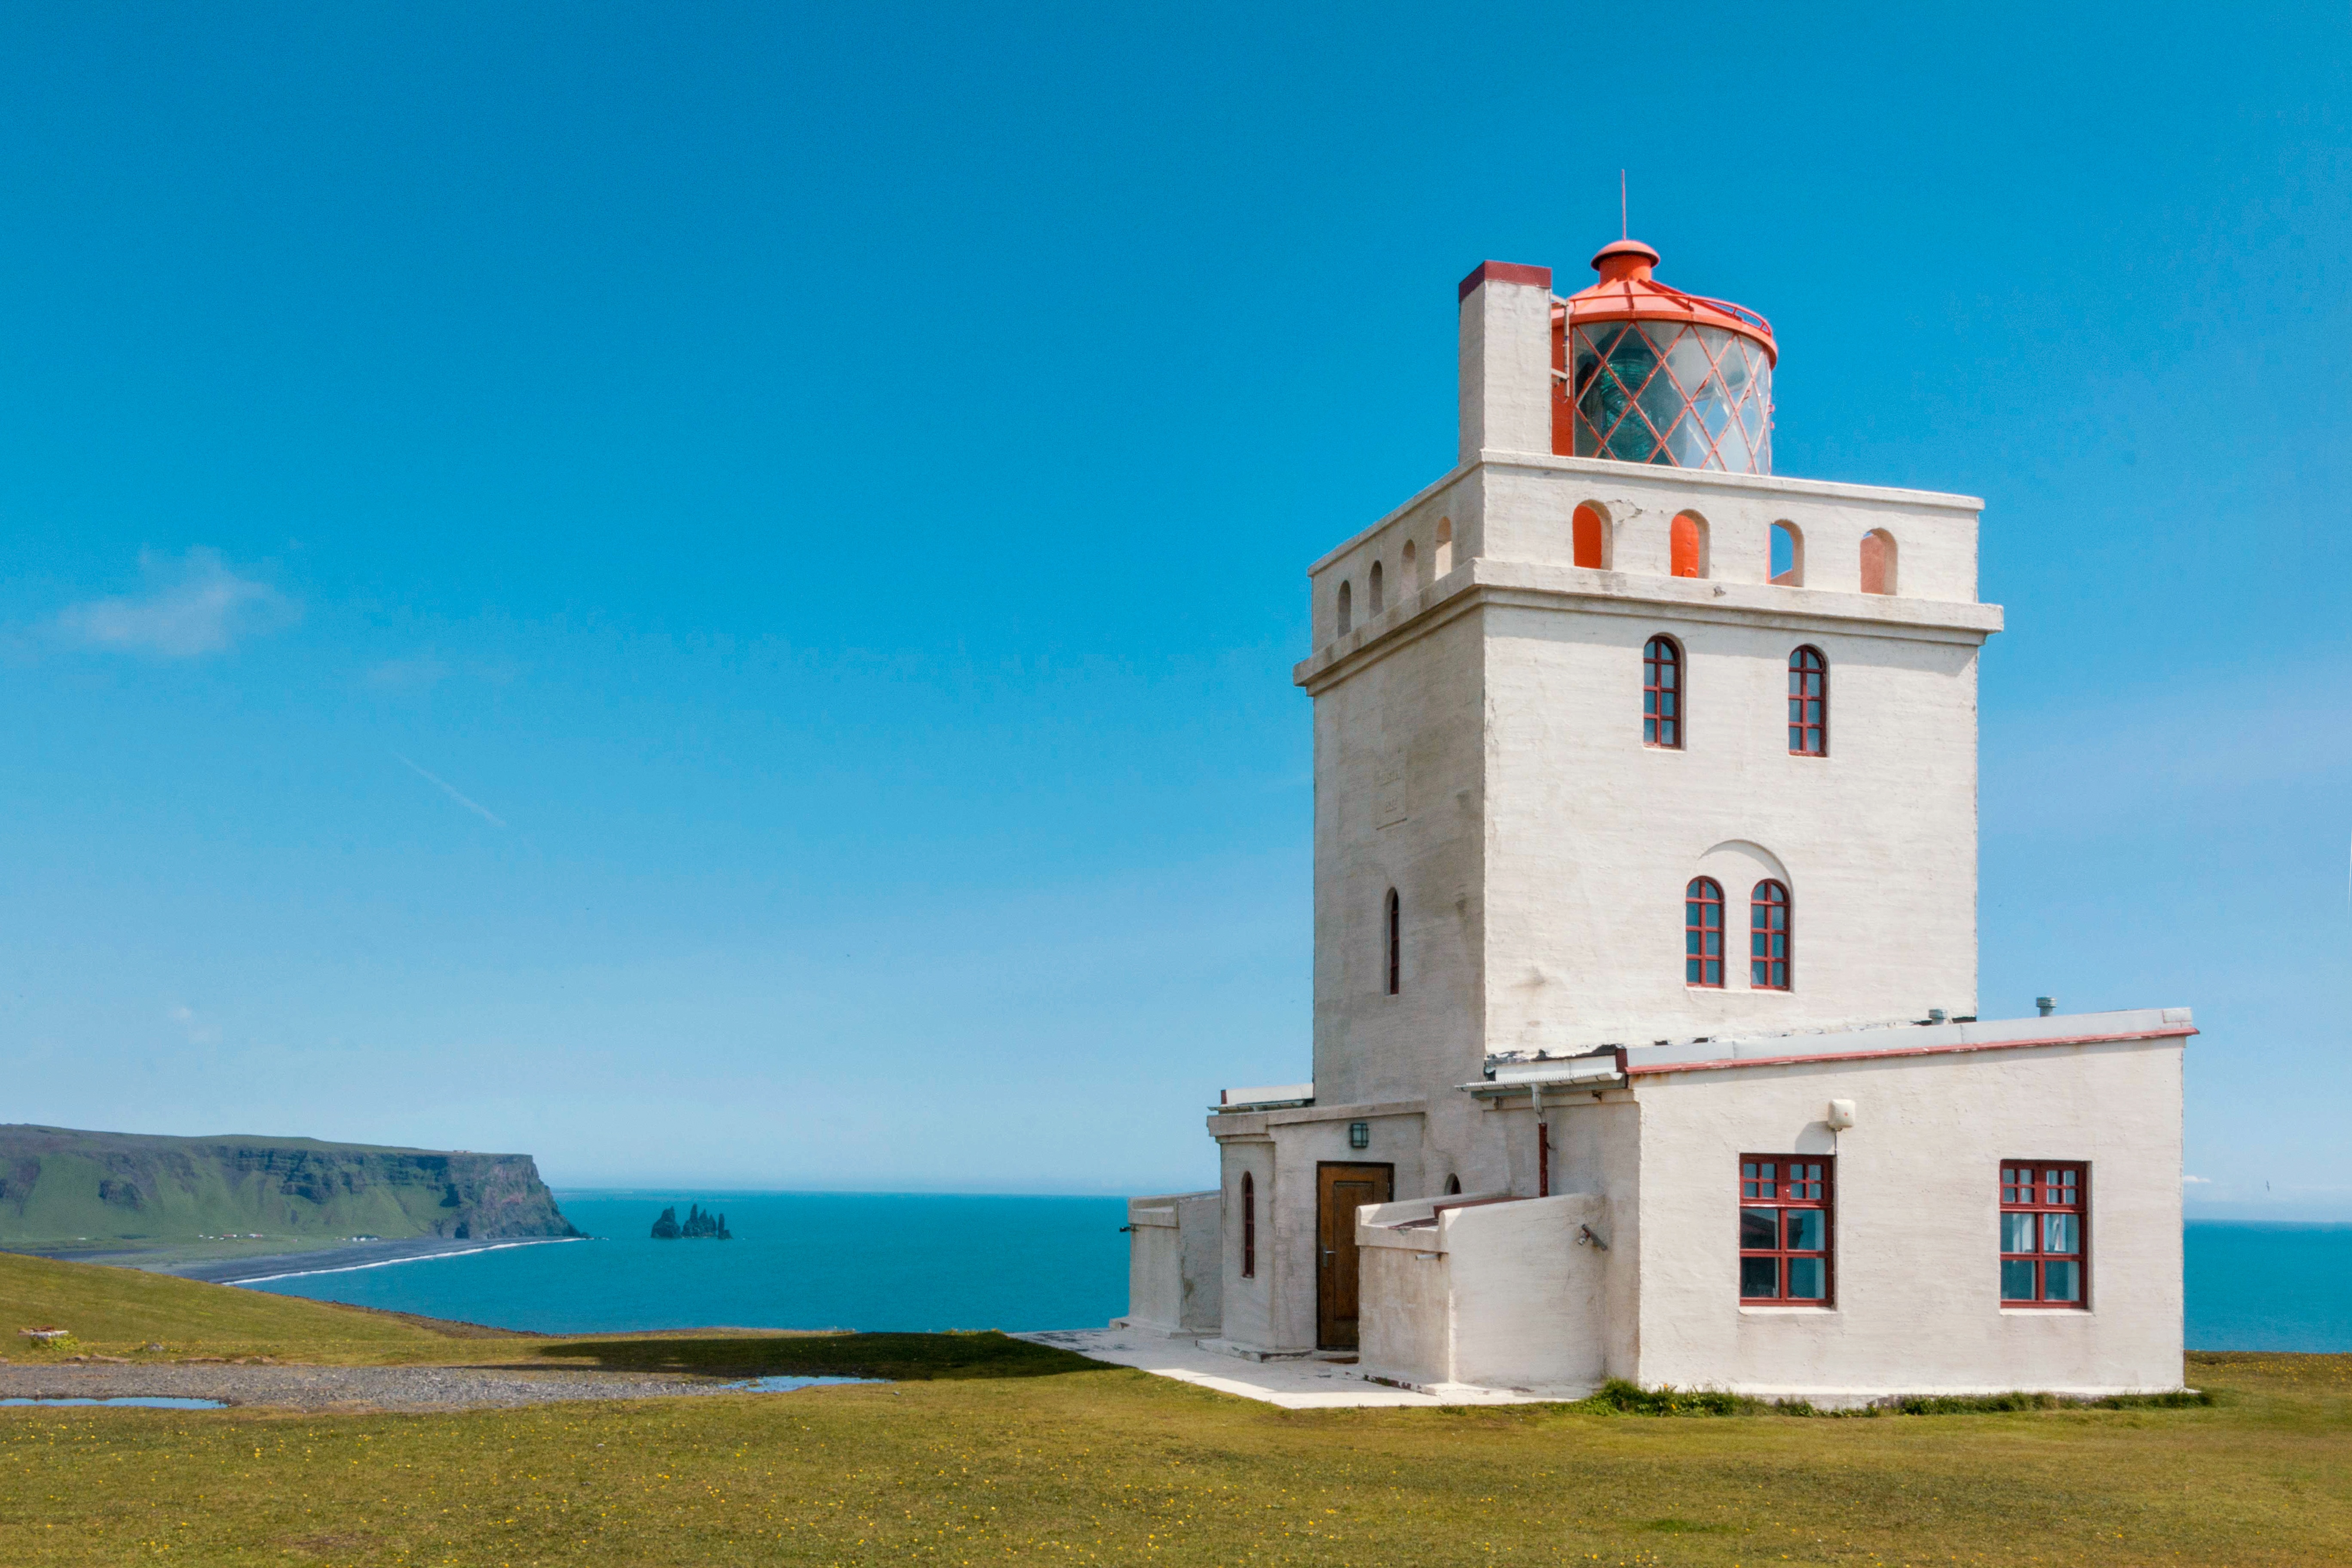
beach, landscape, sea, coast, water, nature, rock, ocean, horizon, lighthouse, sky, wave, glass, view, red, tower, spray, square, holiday, romantic, blue, iceland, sunny, bank, cliffs, outlook, mood, partly cloudy, karg